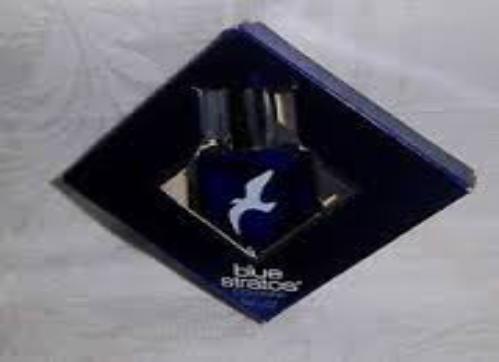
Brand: Blue Stratos
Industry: Necessities